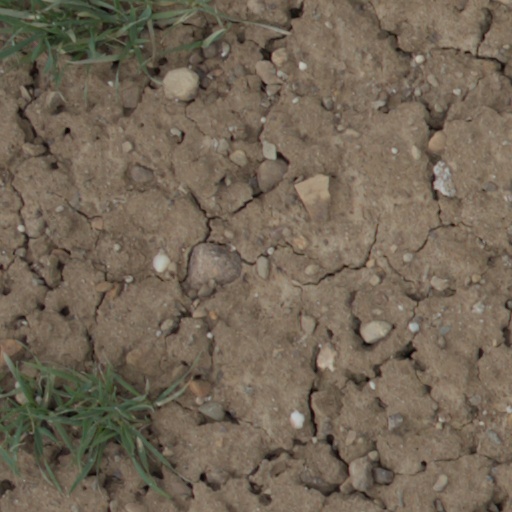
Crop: wheat